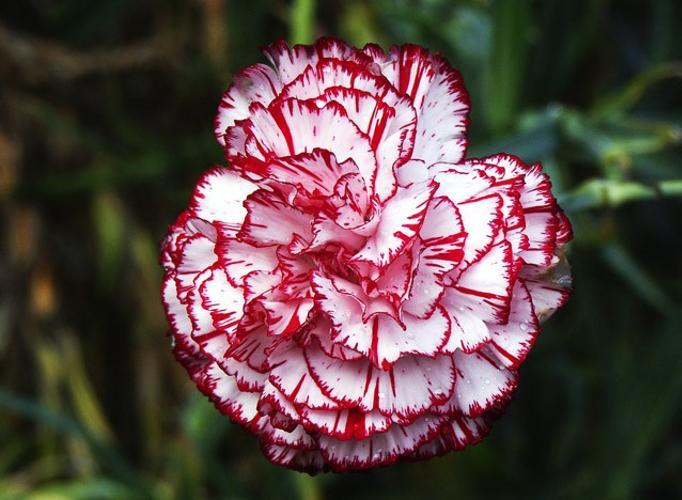
Label: carnation